Capparales

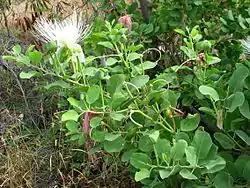
"Capparis sandwichiana"

Capparales is a botanical name of an order of flowering plants. It was used in the Cronquist system for an order in subclass Dilleniidae and in the Kubitzki system, nowadays. In the 1981 version of this system it included :